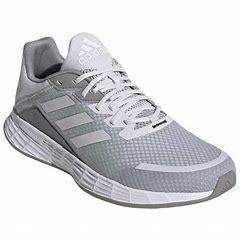
Brand: Adidas
Model: Duramo SL